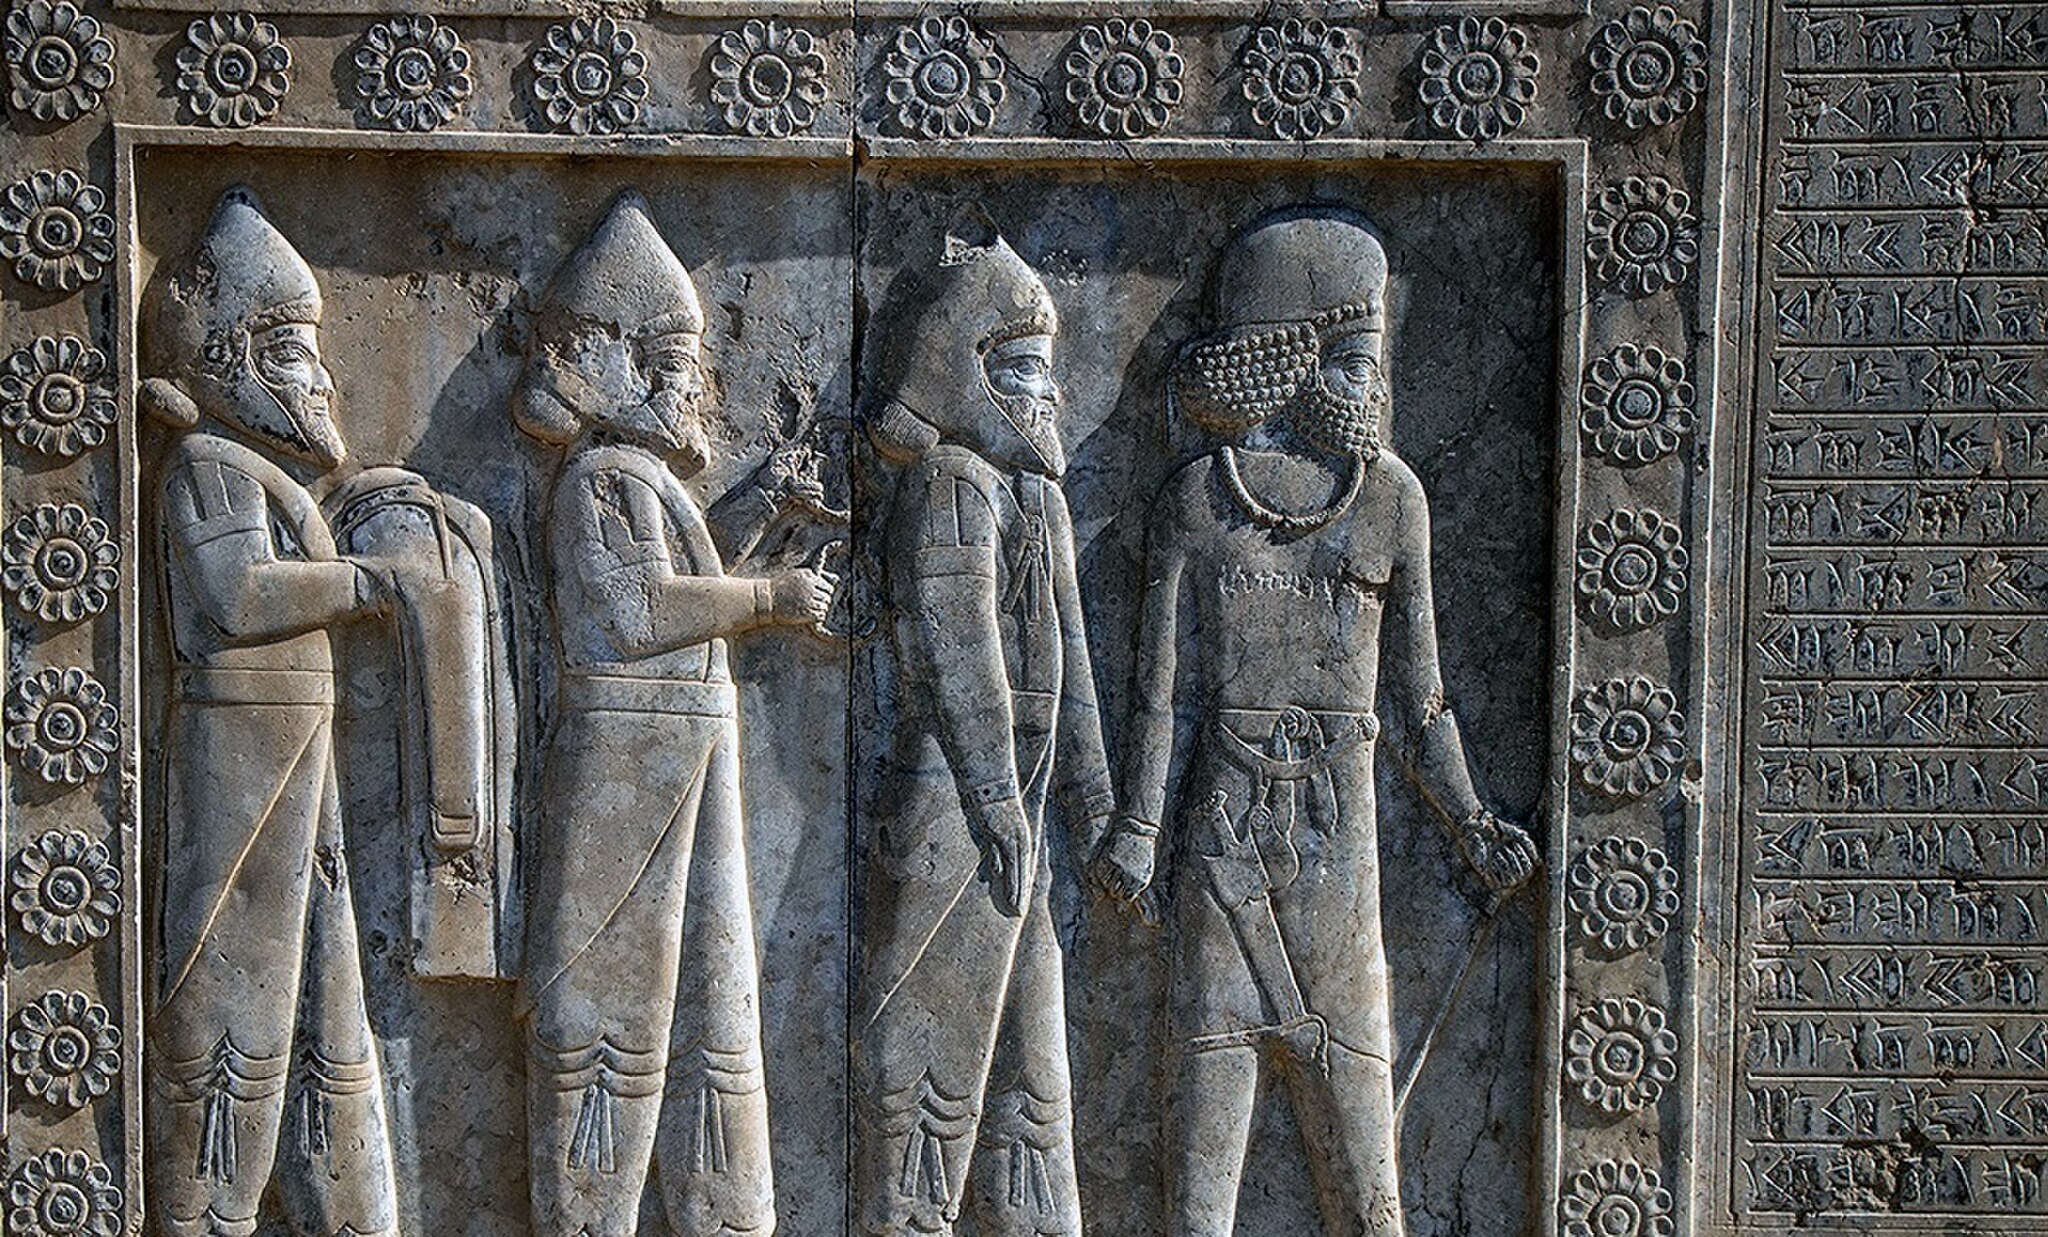
Title: Persepolis 80822 PhotoT
Description: Persepolis
Date: 2019-12-27
Categories: Files from external sources with reviewed licenses, Photographs from farsnews.ir, 2019 in Persepolis, Reliefs of gift-bearing delegations in Persepolis, Western staircase of Tachara